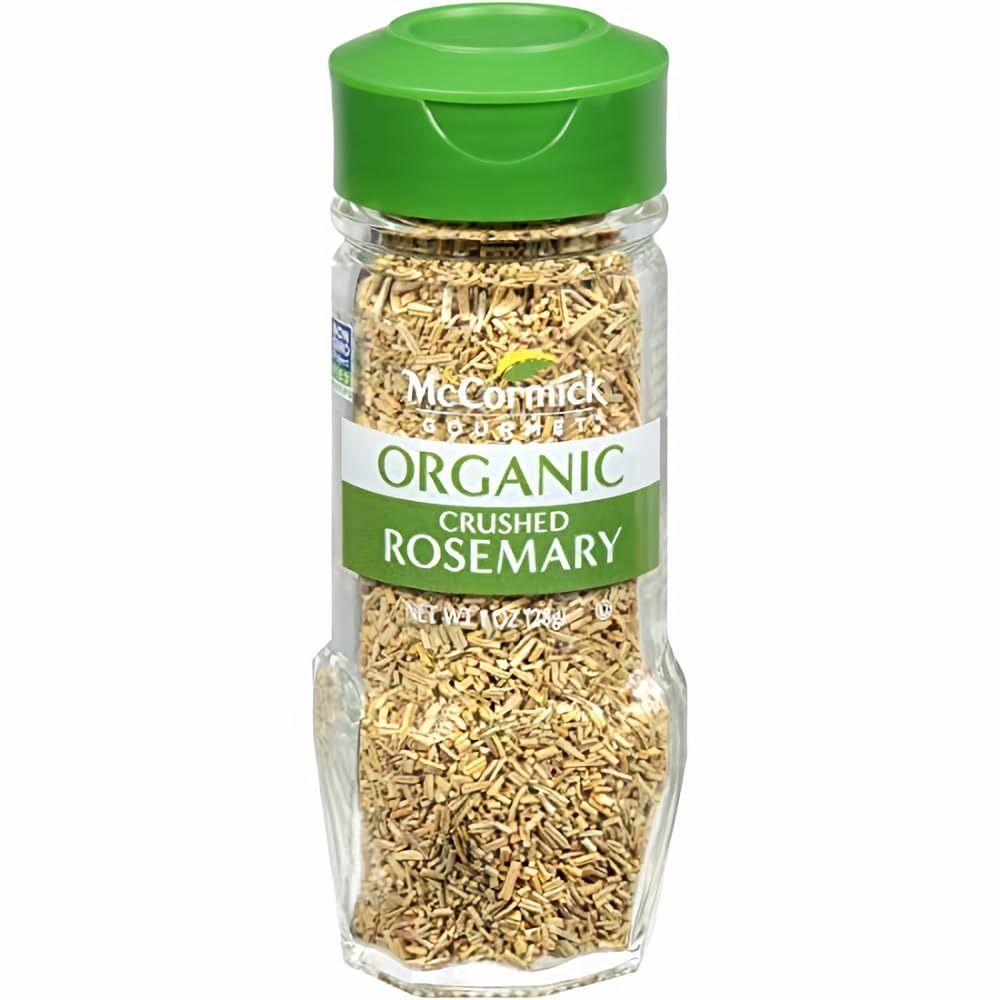
Item Name: McCormick Gourmet Organic Crushed Rosemary 1 oz (Pack of 2)
Bullet Point 1: McCormick Gourmet Organic Crushed Rosemary has a distinctive piney fragrance
Bullet Point 2: Our carefully sourced rosemary is certified Organic and non GMO
Bullet Point 3: Adds Mediterranean flavor to meats, roasted vegetables and potatoes
Bullet Point 4: Essential to Herbes de Provence, an herb blend for stews, soups and meat
Bullet Point 5: Excellent in desserts like pound cake and shortbread, as well as focaccia
Product Description: With leaves resembling tiny pine needles and a piney fragrance to match rosemary is a highly prized culinary herb. Our convenient crushed rosemary adds distinctive Mediterranean flavor to grilled or roasted meats, tomato sauce, roasted vegetables and potatoes. Rosemary is a perennial that is native to the Mediterranean basin where the harsh mountainous locales yield rosemary with deep green color, fragrant volatile oil and lemony piney flavor. The herb is essential to Herbes de Provence an herb blend for stews, soups and meat. Marinated lamb chops are just one example of its excellence with roasted meat. The surprise is that rosemary is also a delectable addition to desserts like pound cake and shortbread as well as focaccia. (Pack of 2)
Value: 1.0
Unit: Ounce

Price: 9.285